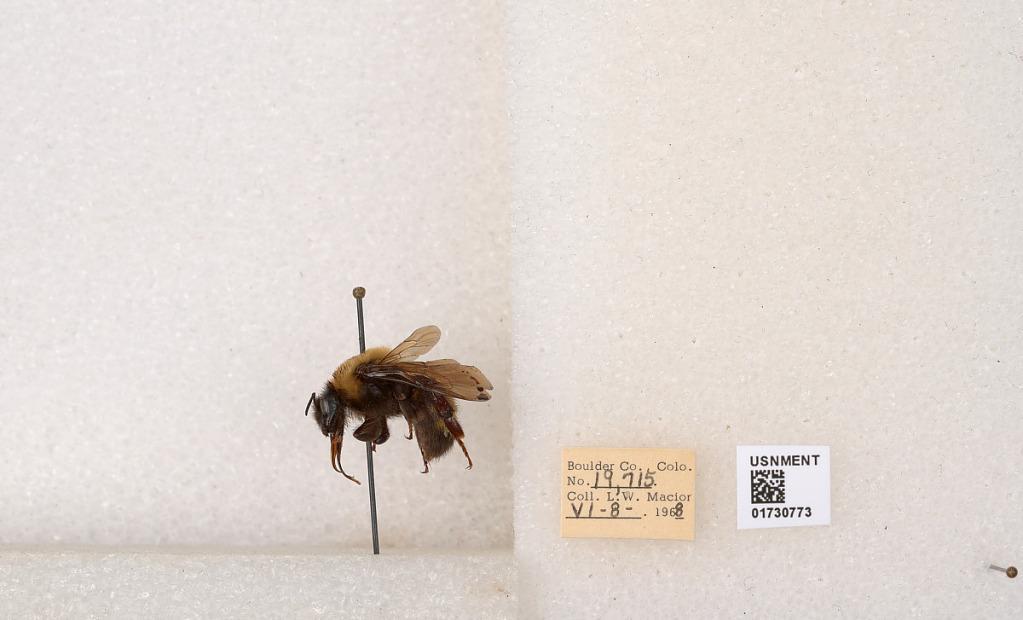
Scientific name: Bombus (Bombus) nevadensis Cresson
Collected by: L. Macior
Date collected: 1968-6-8
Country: United States
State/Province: Colorado
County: Boulder
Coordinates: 40.0925, -105.358